Miguel López de Legazpi

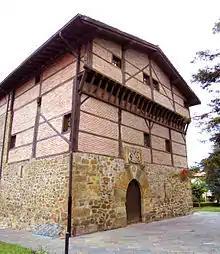
Birthplace of López de Legazpi in Zumarraga, Basque Country

Miguel López de Legazpi was born on 12 June 1502 in the town of Zumarraga in the Basque province of Guipúzcoa, Spain. His family was wealthy and held important positions in the military and in municipal administration. His father, Juan de Legazpi, was a soldier who fought under Gonzalo Fernández de Córdoba in the Italian Wars. Later, he led troops against a French army in the Spanish province of Guipúzcoa. His mother, Elvira de Gurruchátegui, also belonged to a distinguished provincial family.